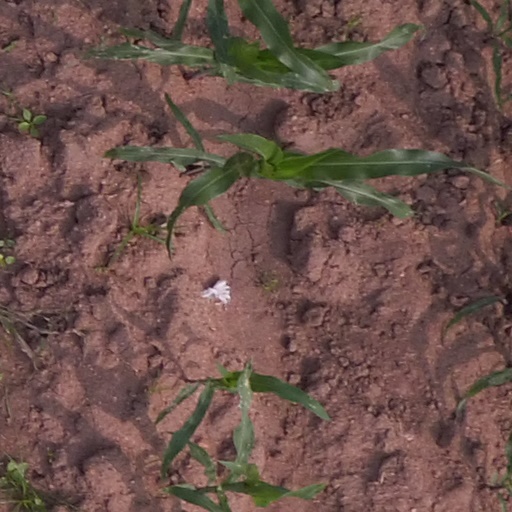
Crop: maize; corn